Couples (1999 film)

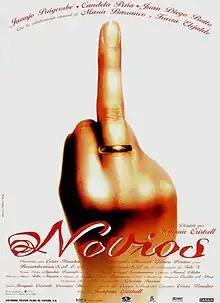
Theatrical release poster

Couples is a 1999 Spanish comedy film directed by Joaquín Oristrell which stars Juanjo Puigcorbé, Candela Peña and Juan Diego Botto alongside María Barranco and Karra Elejalde.